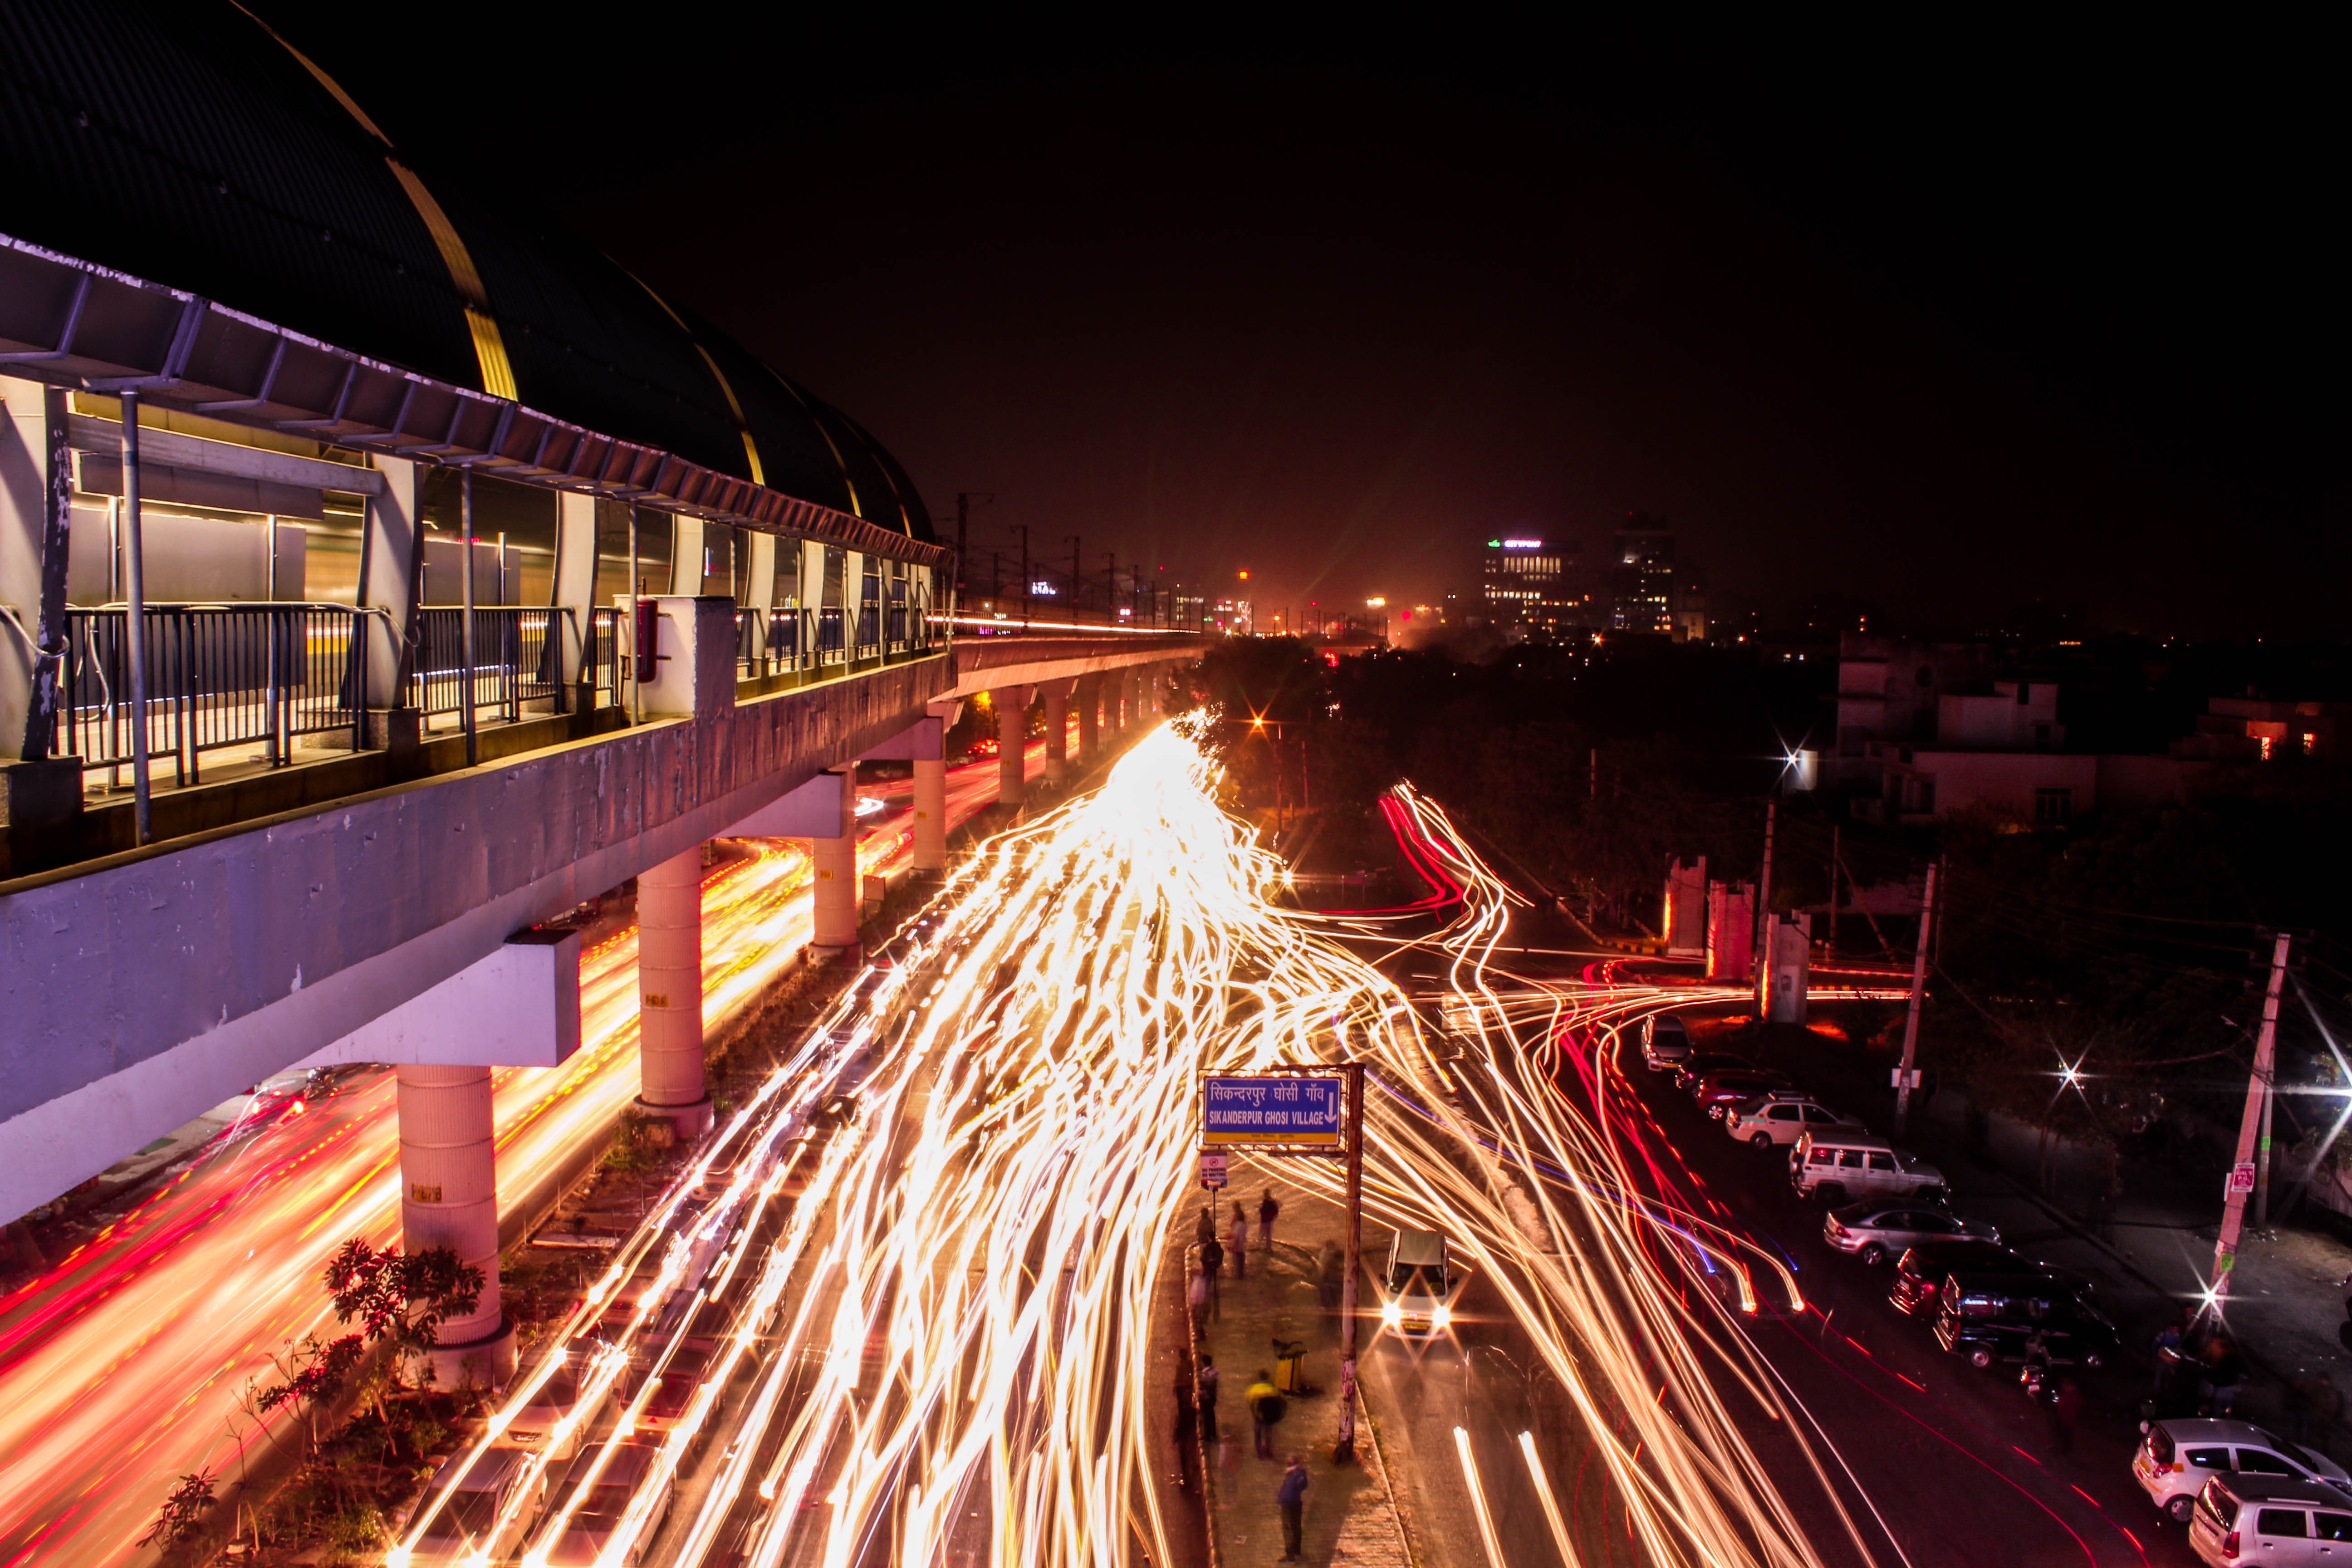
light, road, bridge, night, city, cityscape, busy, evening, public transport, outdoors, india, delhi, metropolis, gurgaon, urban area, metropolitan area, busy city